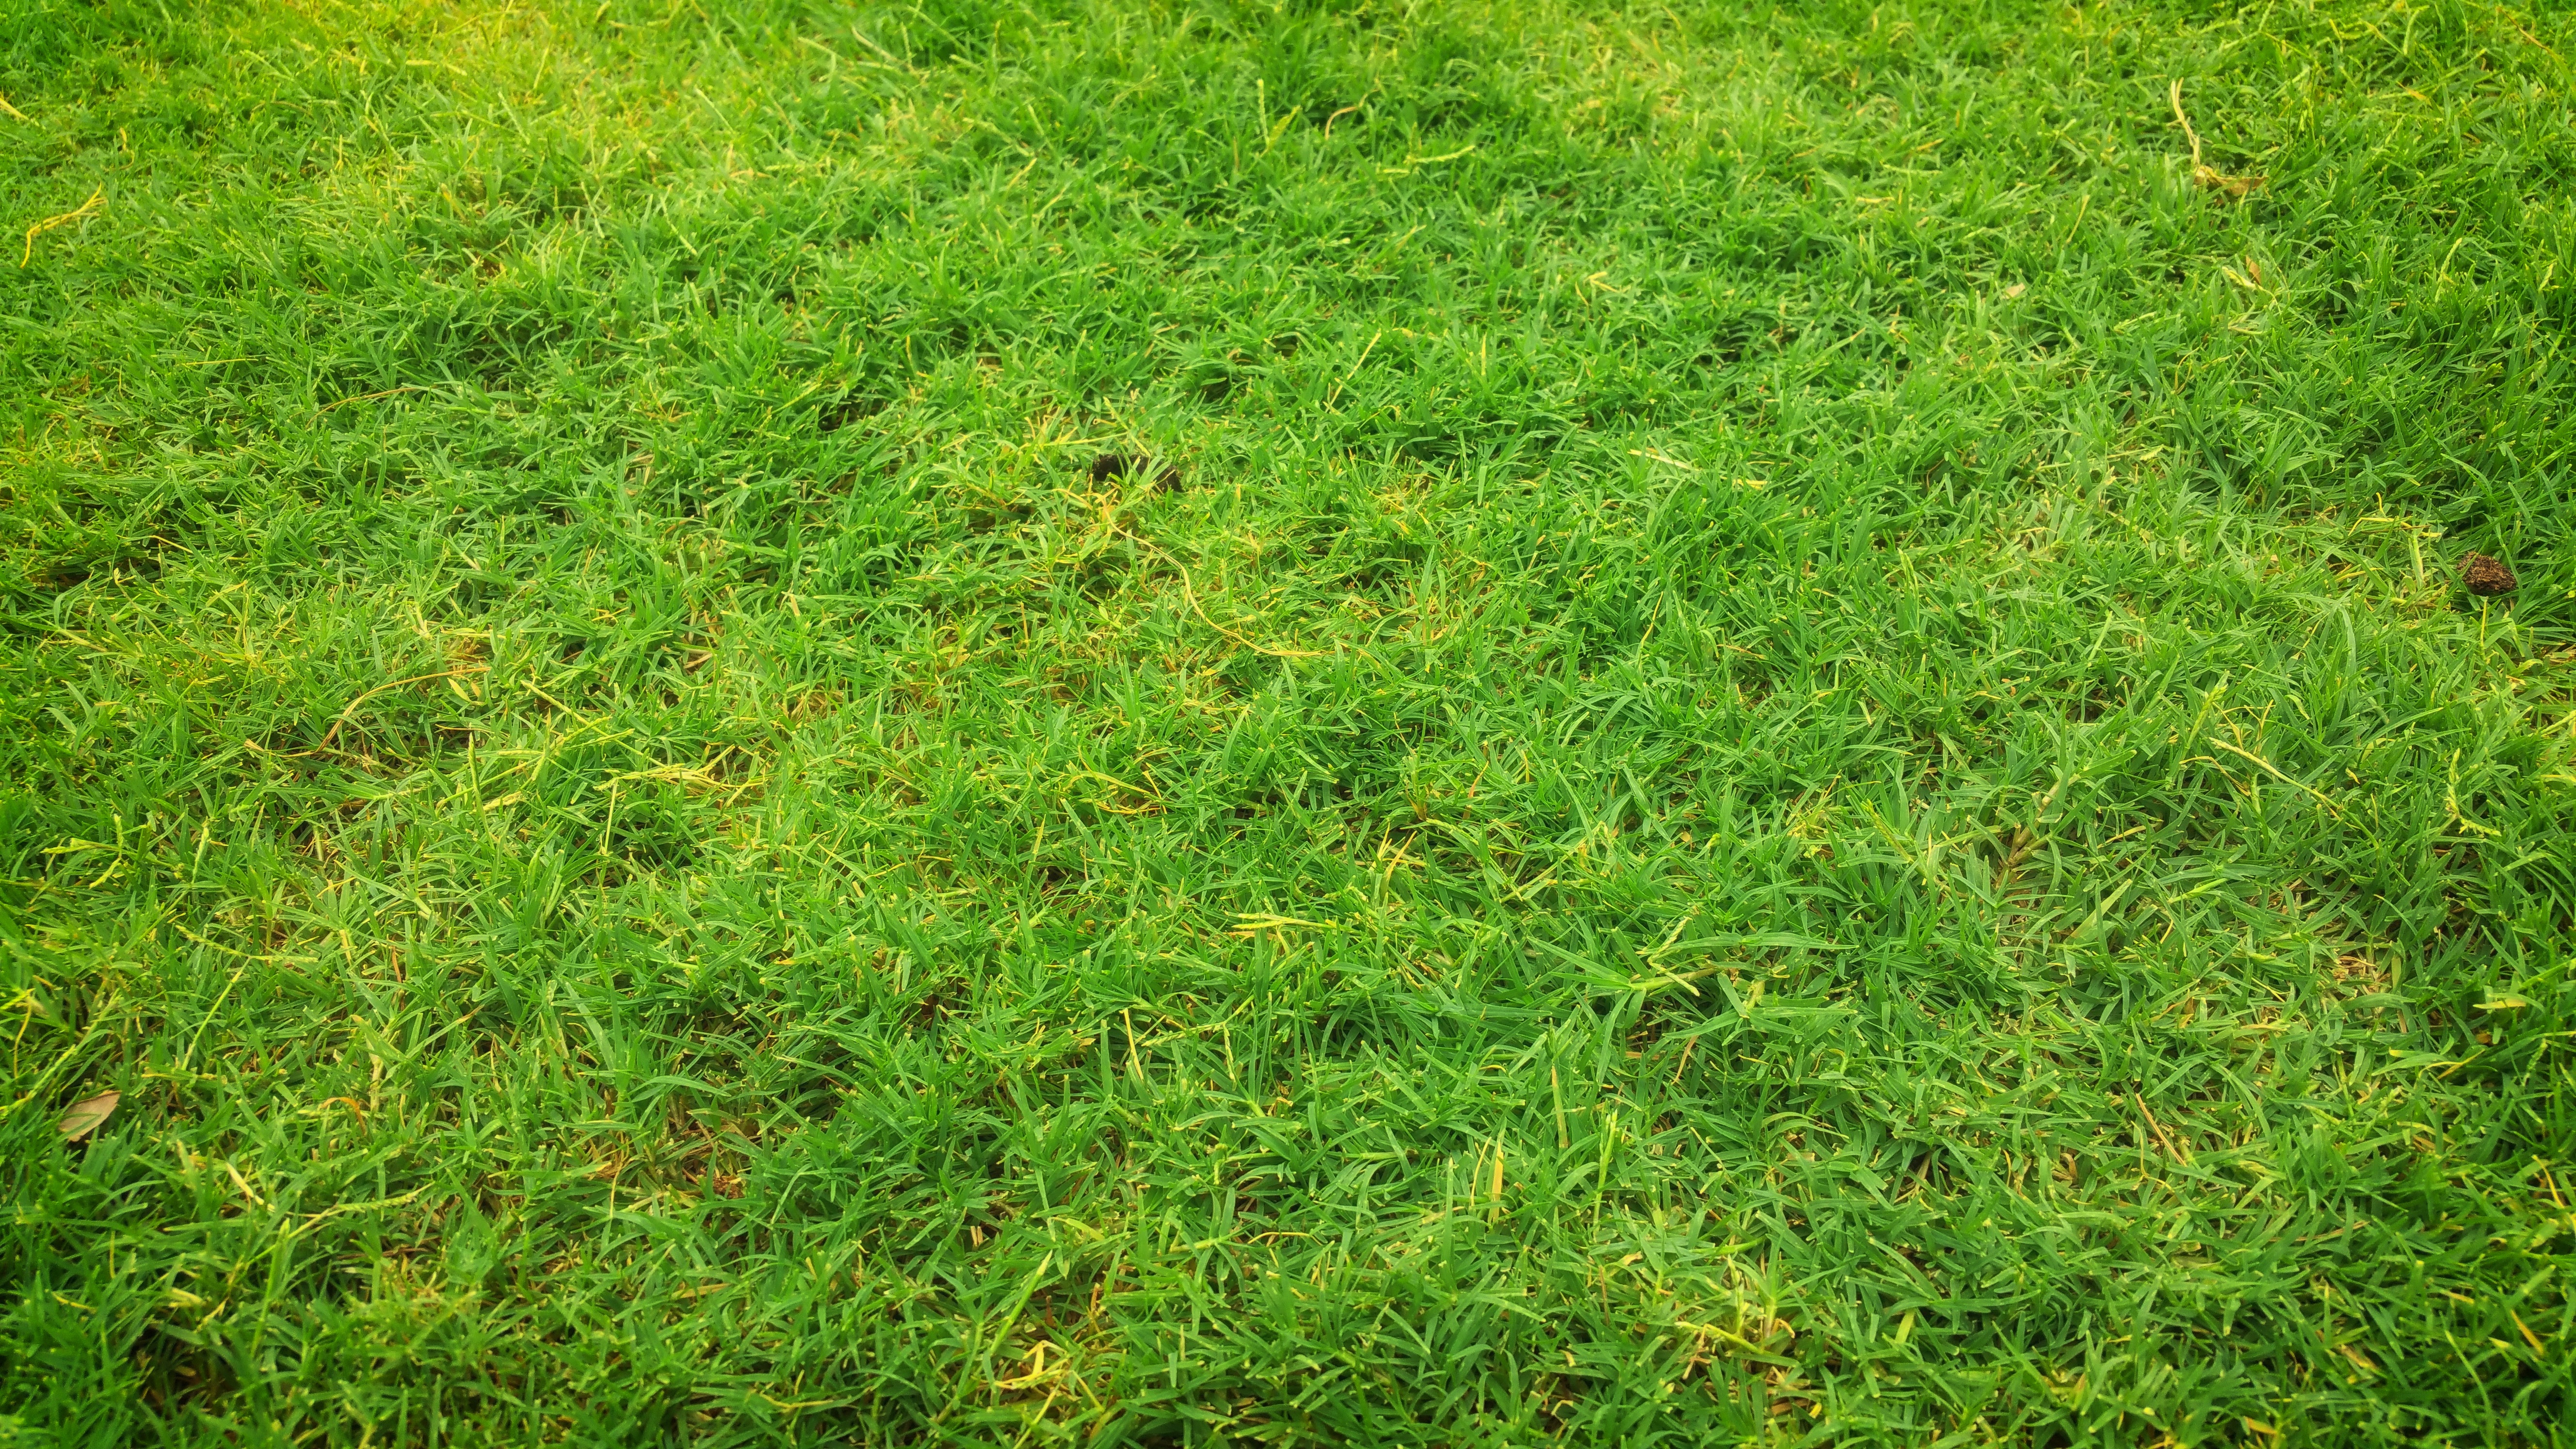
grass, plant, field, lawn, meadow, leaf, flower, land, summer, moss, green, pasture, soil, turf, grassland, vegetation, shrub, yard, grass land, green grass, flowering plant, grass field, grass family, land plant